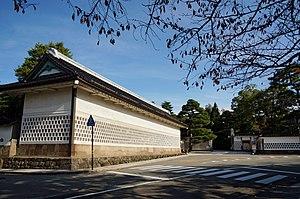
La Seisonkaku est une villa japonaise dans la ville de Kanazawa de la préfecture d'Ishikawa au Japon, construite en 1863 par Maeda Nariyasu, 13ᵉ daimyo du clan Kaga comme maison de retraite de sa mère Shinryu-in. Une collection de ses effets personnels est présentée au public.